Dost Mohammad of Bhopal

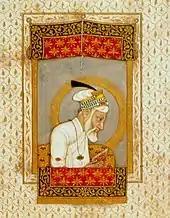
Mughal emperor Aurangzeb

In 1703, Dost Mohammad Khan enlisted with Mir Fazlullah, Aurangzeb's Keeper of Arms. Around 1704, he was ordered to quell a rebellion by the governor Tardi Beg, who commanded a sizable force in the Bundelkhand region. Khan led the Mughal regiment of Gwalior in a battle with Tardi Beg's forces led by General Kashko Khan. Although injured by the swords of Kashko Khan's guards and a "mahawat" (elephant rider), Khan managed to kill Kashko Khan in the battle. He delivered Kashko's severed head to Mir Fazlullah in Delhi.